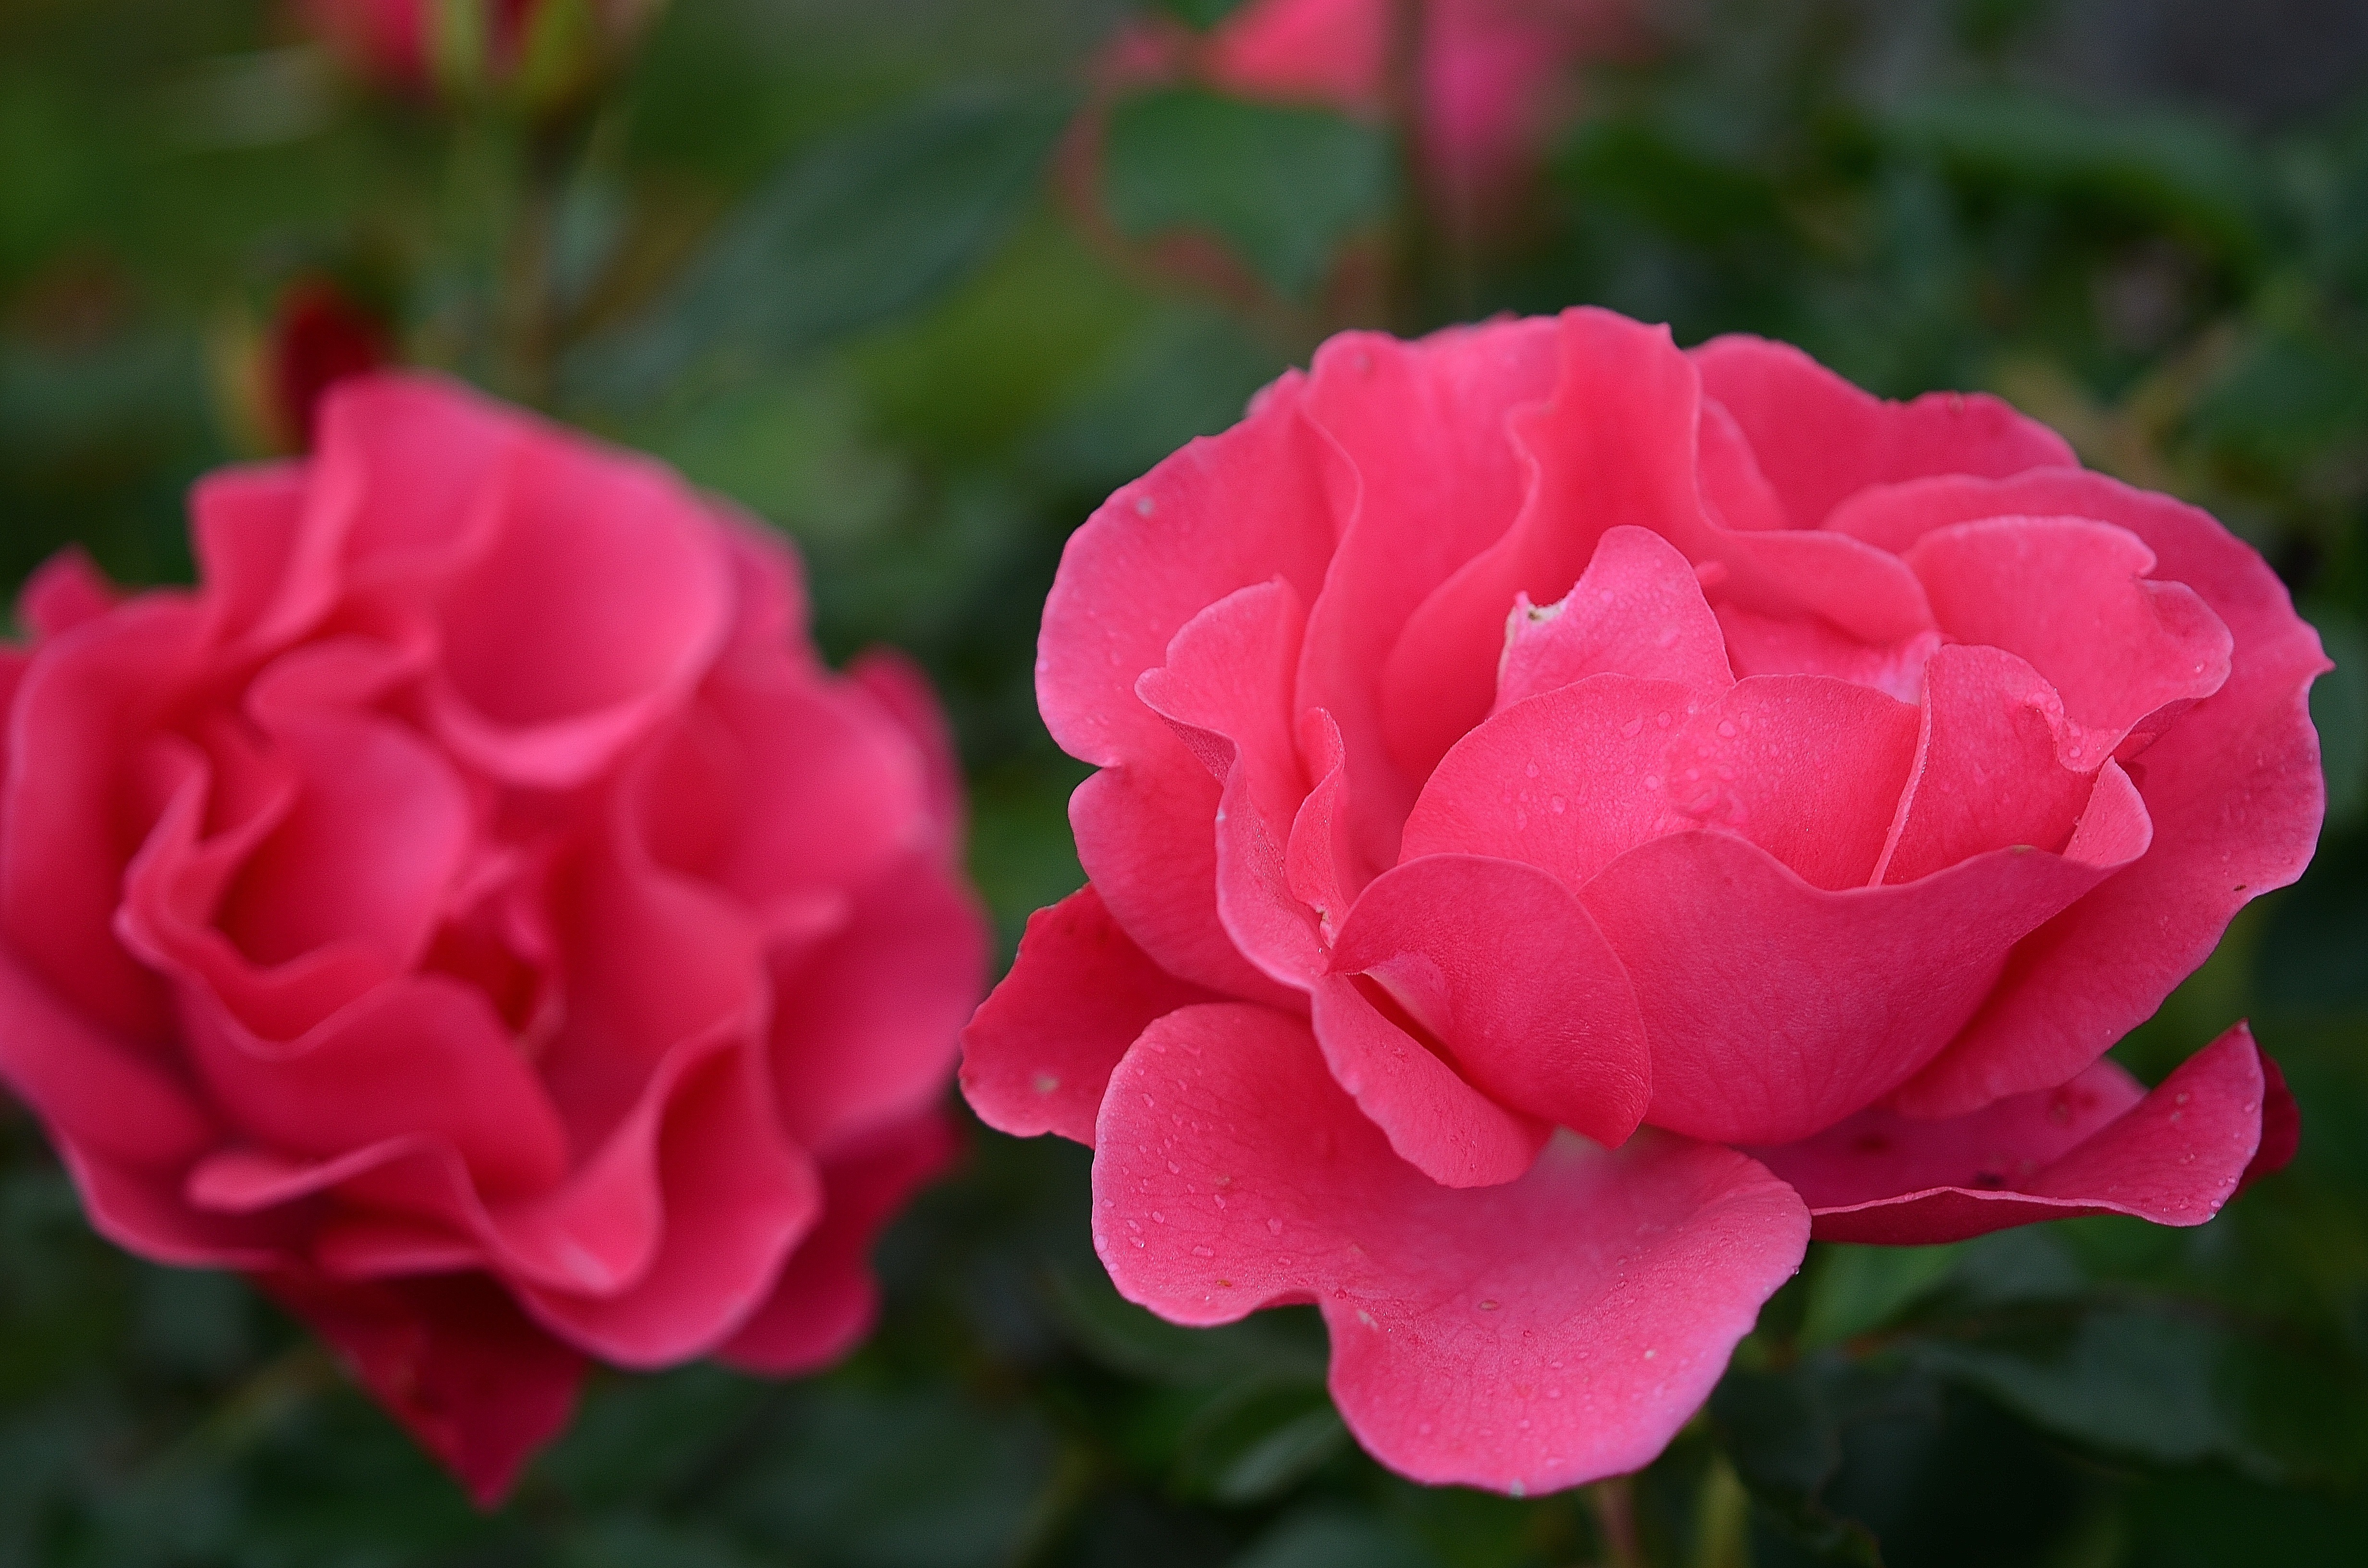
nature, blossom, plant, leaf, flower, petal, bloom, summer, floral, love, rose, green, red, macro, natural, fresh, romance, romantic, pink, wedding, marriage, flora, flowers, free photos, roses, leaves, beauty, passion, rosids, floribunda, flowery, green leaf, flowering plant, garden roses, rose family, rosaceae, velvety, rosoideae, annual plant, land plant, rosa centifolia, rose order, rosa gallica